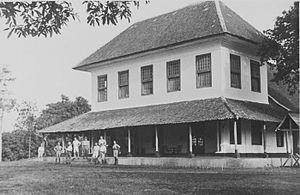
Le kabupaten de Bekasi, en indonésien Kabupaten Bekasi, est un kabupaten de la province de Java occidental. Son chef-lieu est la ville de Bekasi, qui est administrativement distincte et a le statut de kota.